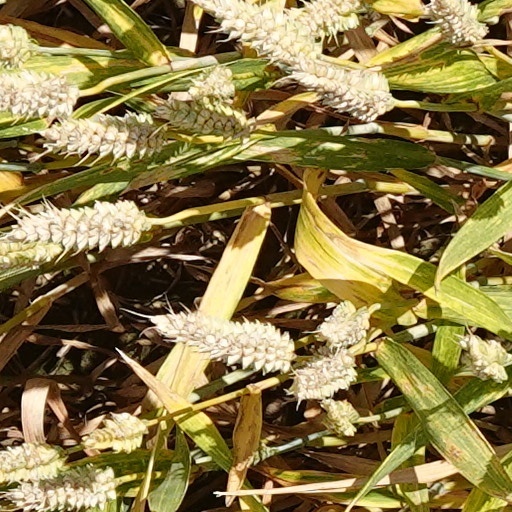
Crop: wheat